Variable-sweep wing

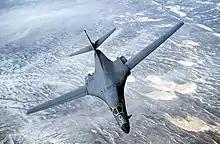
Top forward view of gray aircraft with wings swept forward banking right. Underneath are strips of white clouds and uninhabited terrain.

Despite the AFVG programme's collapse, the design was revamped by BAC into a larger strike-oriented variable geometry aircraft. Holding contracts were issued to BAC to support the project, which had been re-designated as the United Kingdom Variable Geometry (UKVG) aircraft. In November 1967, BAC issued a brochure on the UKVG proposal; various proposals would be issued to cover the use of multiple different engines. The quick production of a demonstrator aircraft, powered by a pair of Rolls-Royce/MAN Turbo RB153 turbofan engines, was also mooted. As solely funding for the UKVG was unrealistic, the British government pursued partners within its fellow NATO members, promoting the concept of developing and procuring a common NATO strike aircraft. In July 1968, a memorandum of understanding was signed between Britain, West Germany, Italy, the Netherlands, Belgium, and Canada. This memorandum eventually led to the launch of the multinational Multi-Role Combat Aircraft (MRCA) project, which successfully produced a variable geometry aircraft for the strike, reconnaissance, and interception missions in the form of the Panavia Tornado.